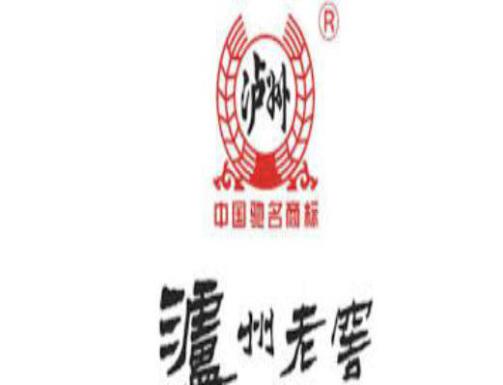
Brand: luzhoulaojiao-3
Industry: Food